Mania (1974 film)

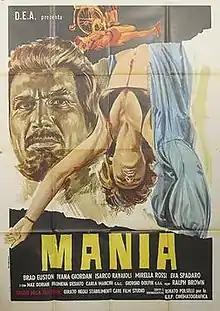

Mania is a 1974 Italian film produced, written and directed by Renato Polselli.